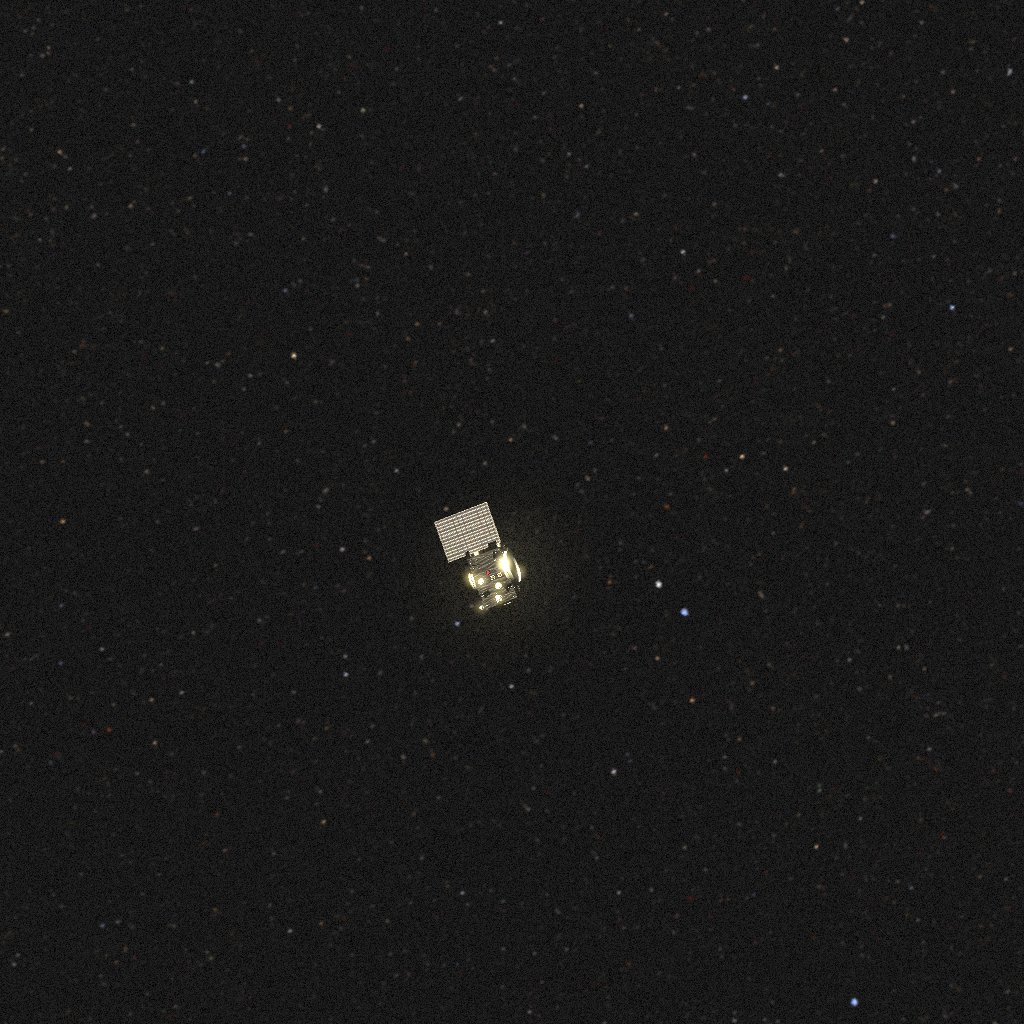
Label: proba_3_csc